Greenhouse gas emissions by Turkey

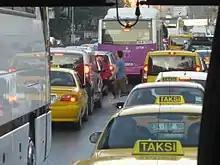
A traffic jam in Istanbul, one of the few major European cities without a low-emission zone.

Transport emitted 91 Mt of e in 2021, a bit over one tonne per person. Road transport in the country dominated emissions with 86 Mt (including agricultural vehicles). Over three-quarters of Turkey's road-transport emissions come from diesel fuel. Over half of motor vehicles are cars, but their proportion of road-transport emissions compared to others such as lorries is not known. Although the EU has a 2021 target of 95 g of /km, Turkey has no target for road vehicle emissions per km. Fuel quality and emissions standards for new cars are less strict than those in the EU; and in 2019 about 45% of cars were over 10 years old and energy-inefficient. The market share of electric vehicles was below world average in 2020. Domestic flights emitted 3 Mt of e in 2021 and their VAT rate was cut to 1%.